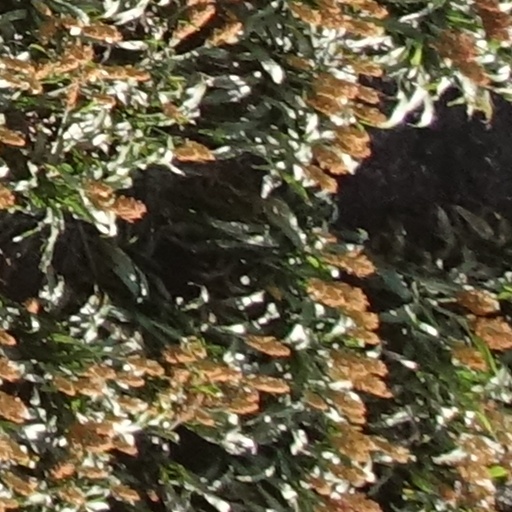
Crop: sorghum